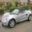
Label: automobile